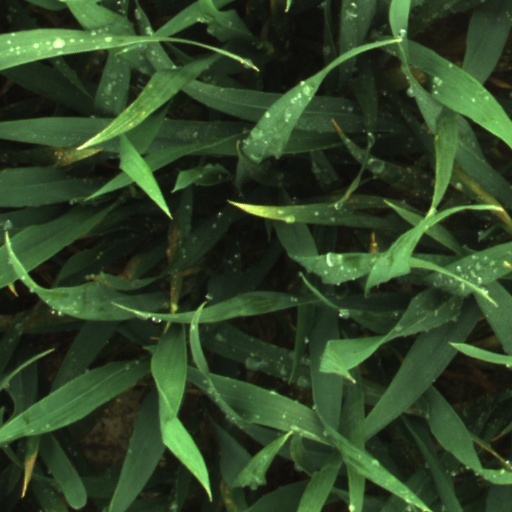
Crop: wheat